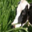
Label: cattle